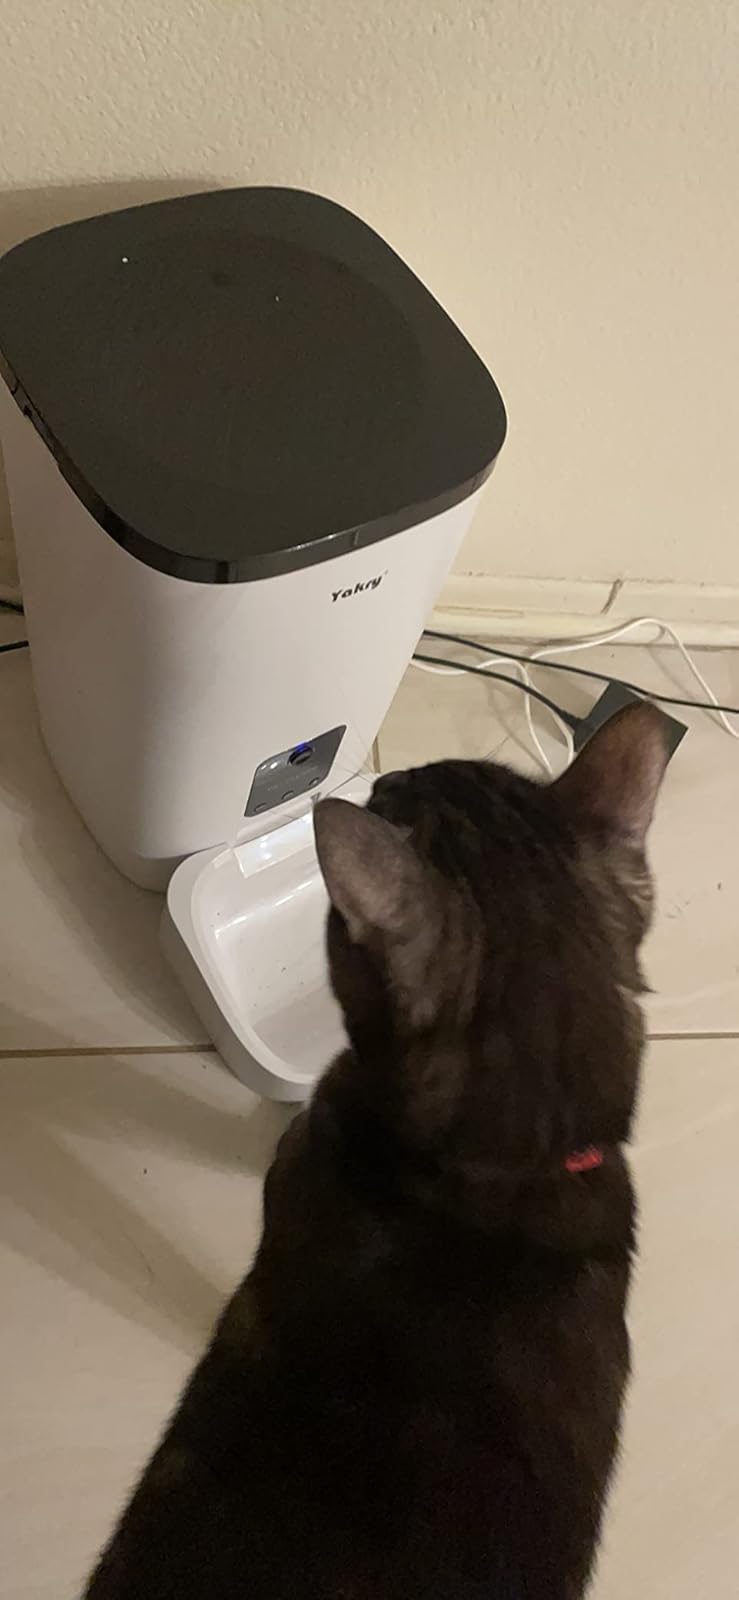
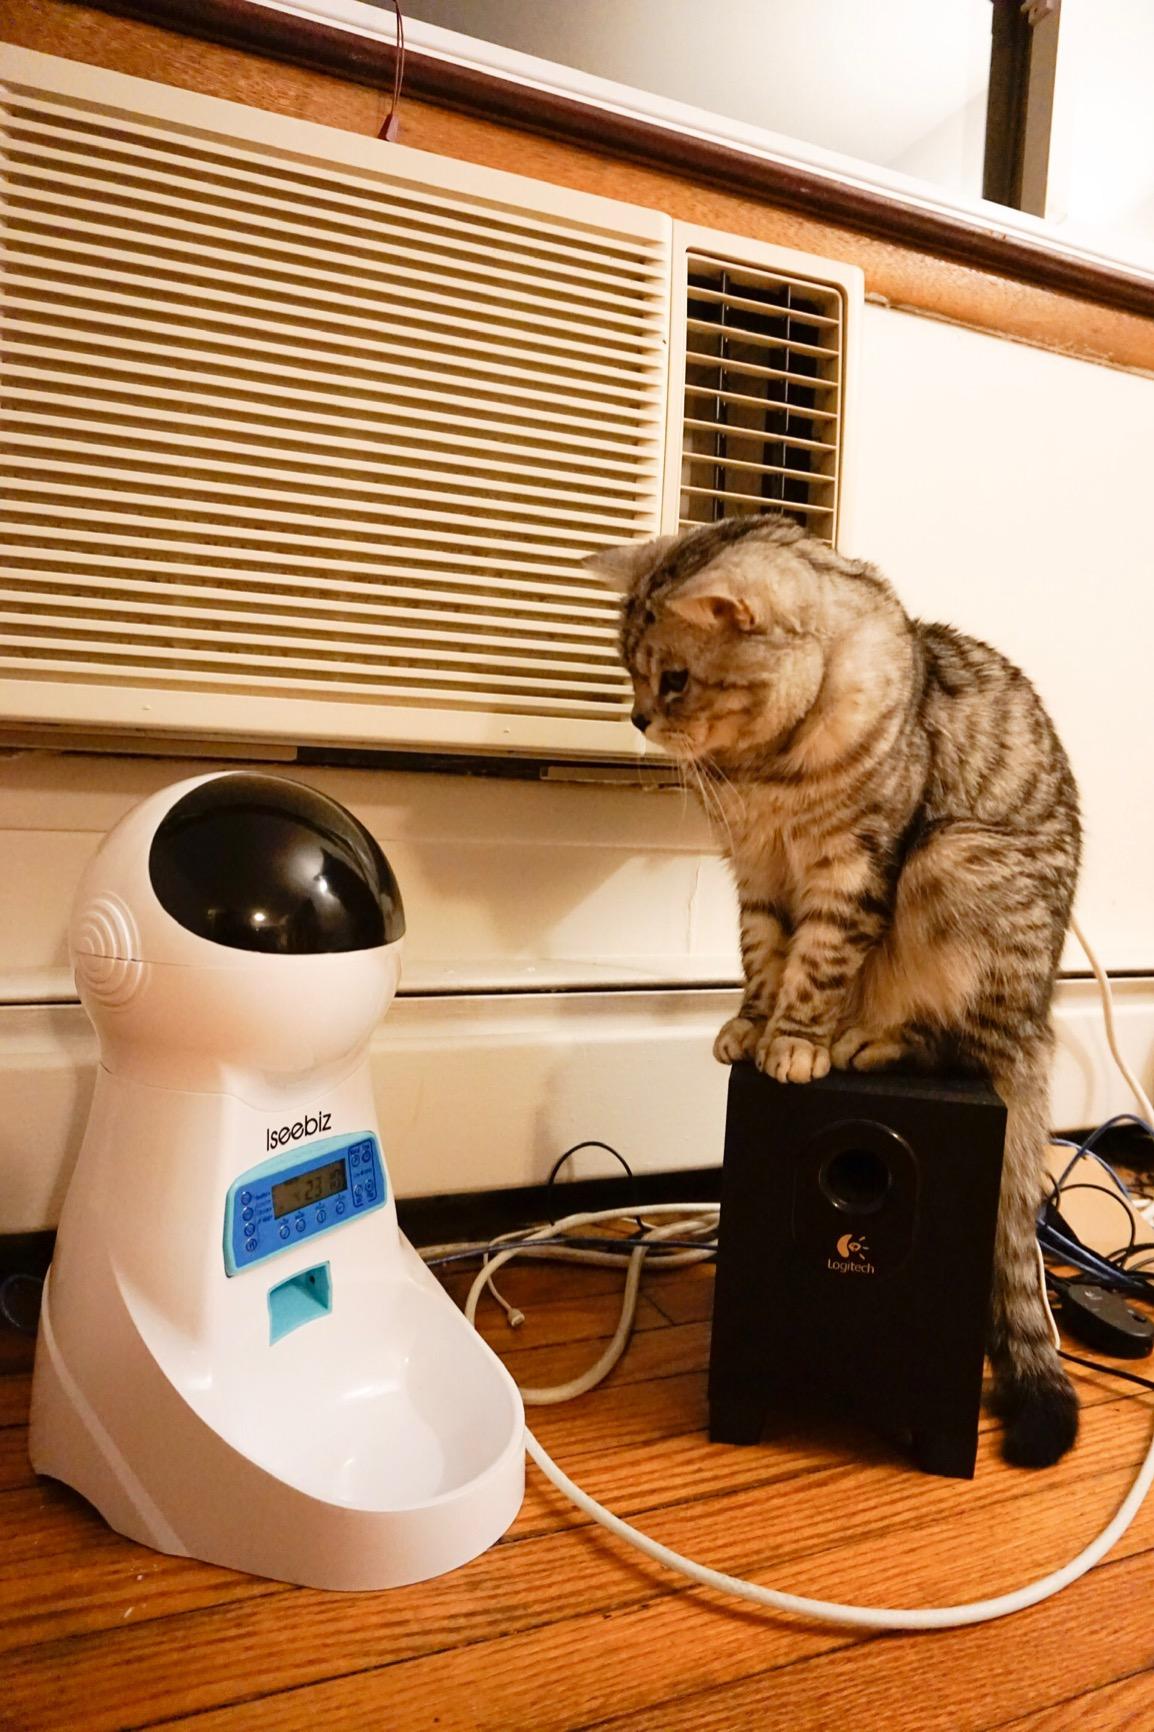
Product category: items_feeder
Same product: no